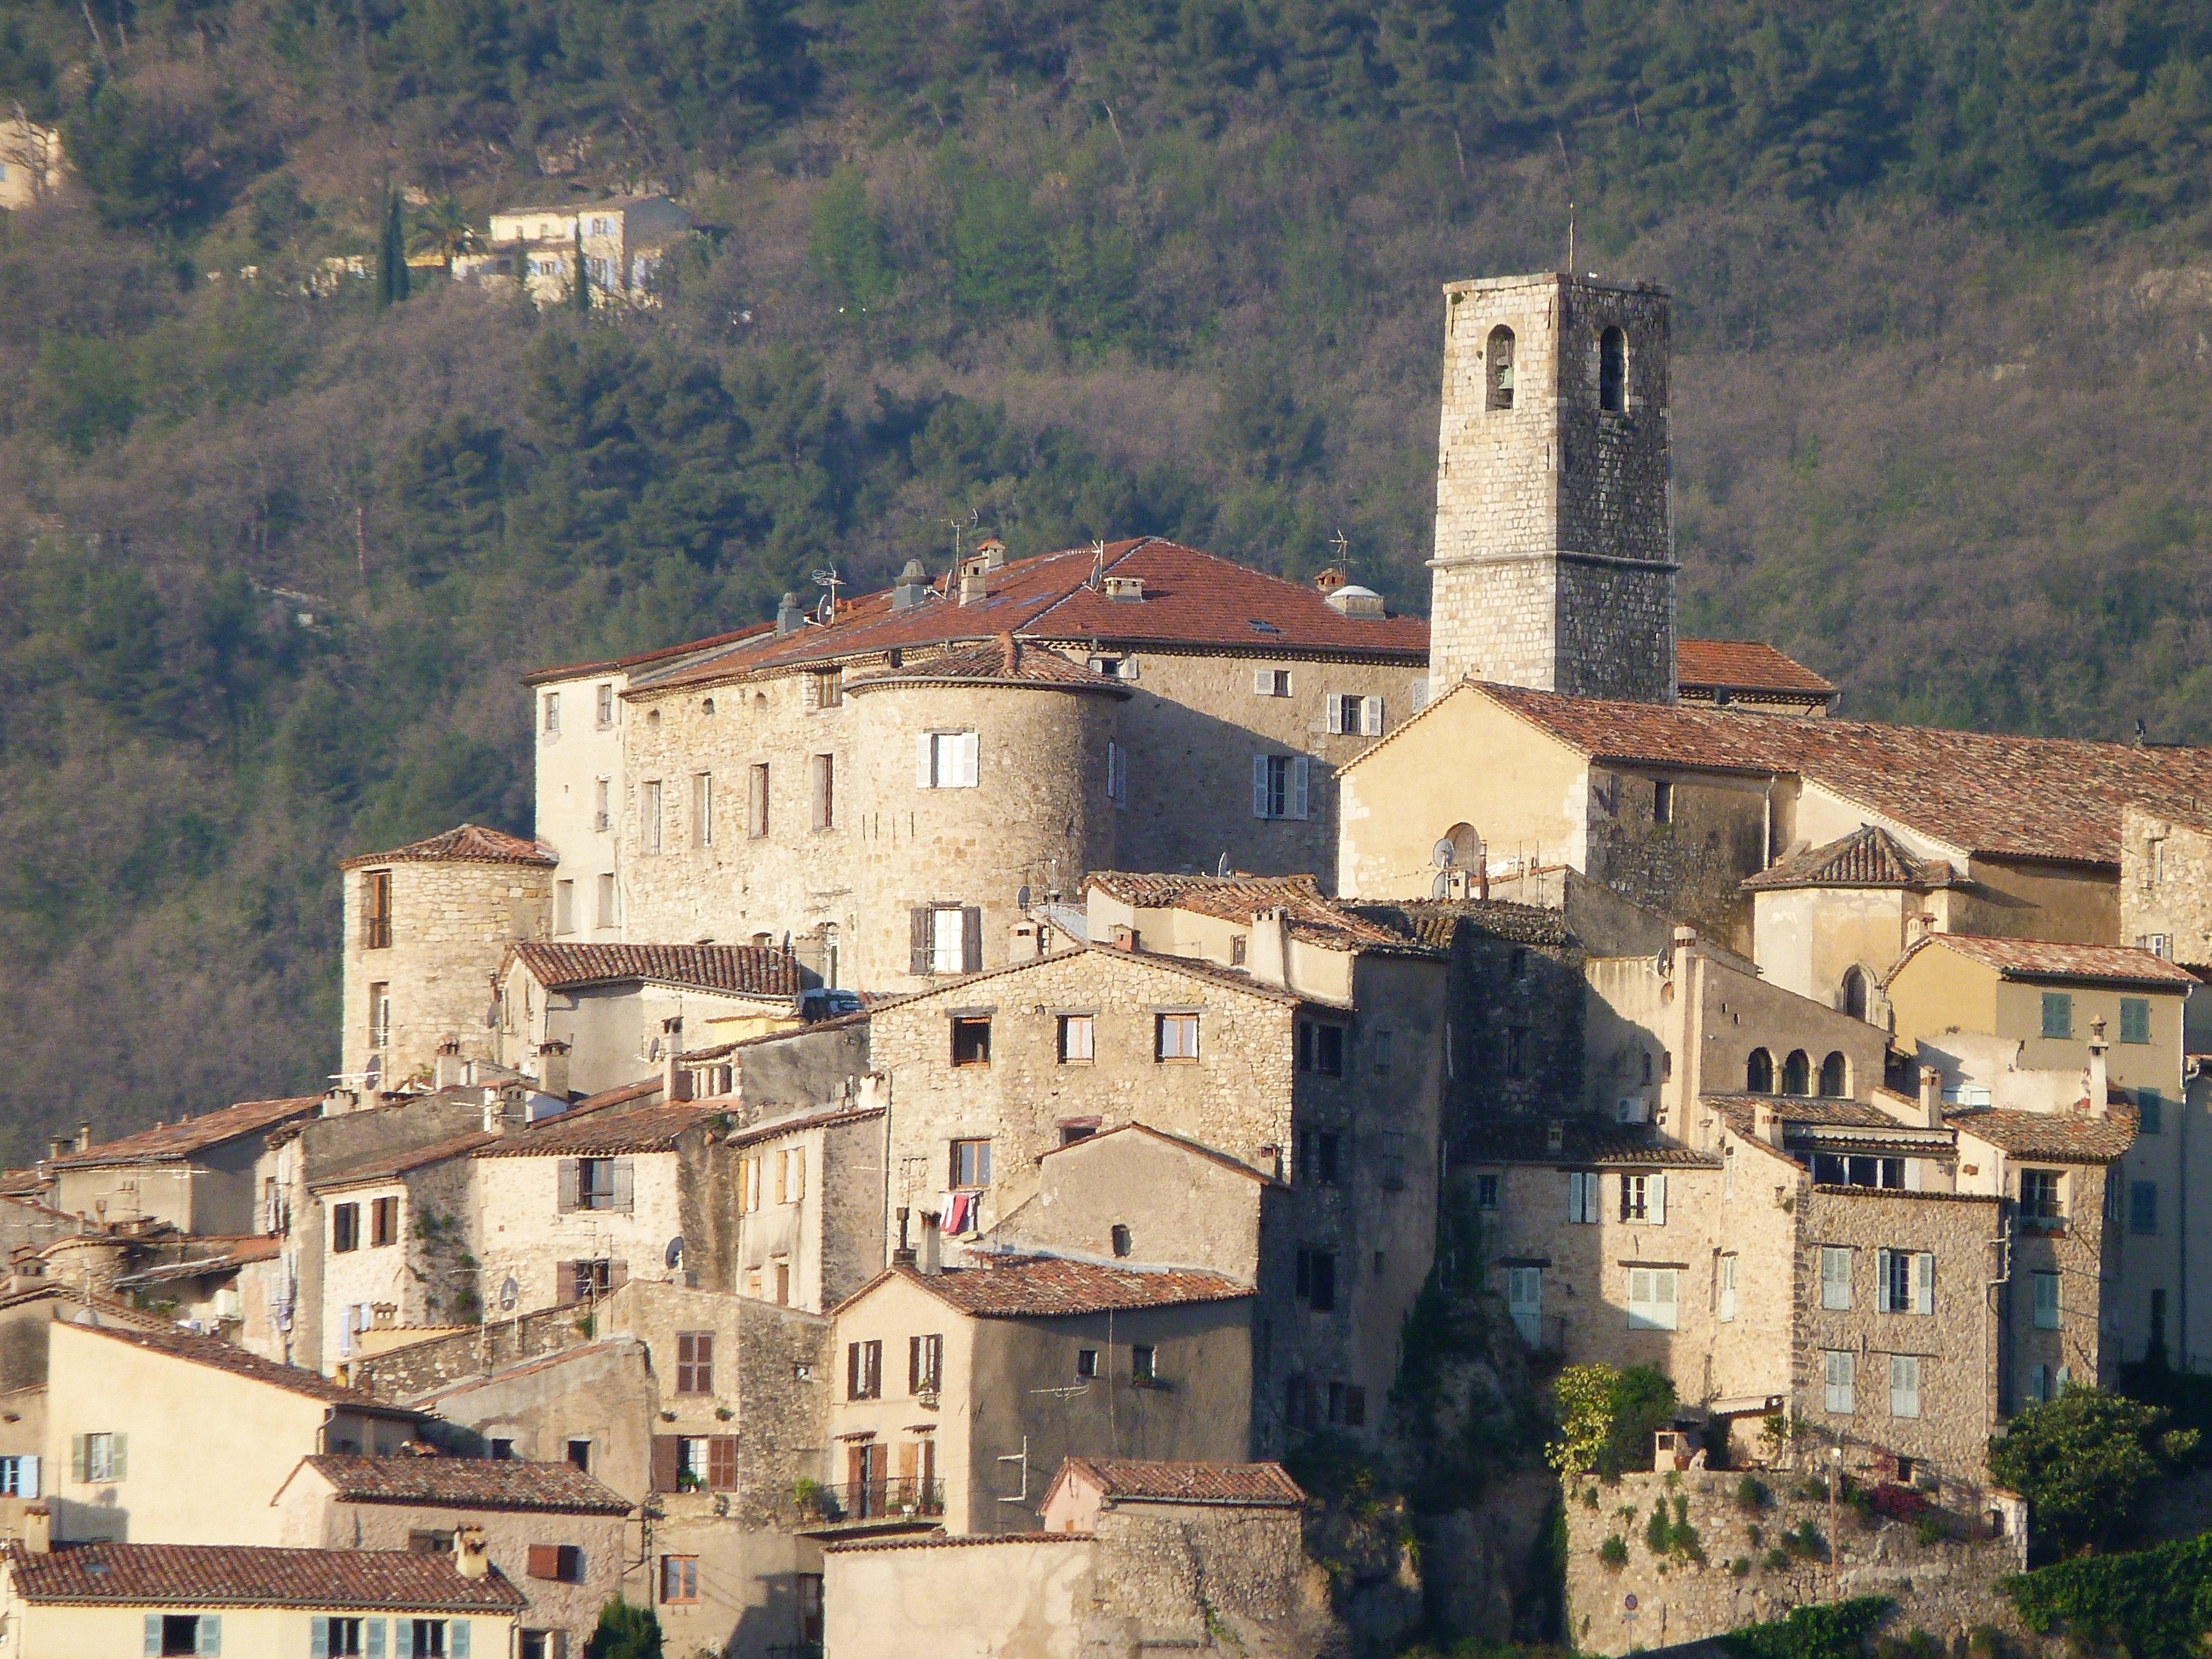
landscape, town, building, chateau, tourist, village, france, calm, castle, fortification, bell tower, houses, monastery, provence, history, vacancy, estate, exhibition, middle ages, light and shade, old village, alpes maritimes, ancient history, human settlement, rustic france, grouped